Halldór Laxness

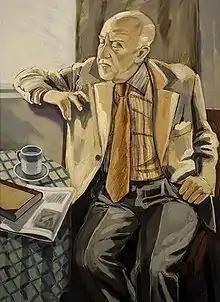
Halldór Laxness by Einar Hákonarson, 1984

In 1952 Laxness published "Gerpla" ("The Happy Warriors", "Wayward Heroes") a novel based on the "Fóstbræðra saga". It deals with Vikings of around the year 1000.